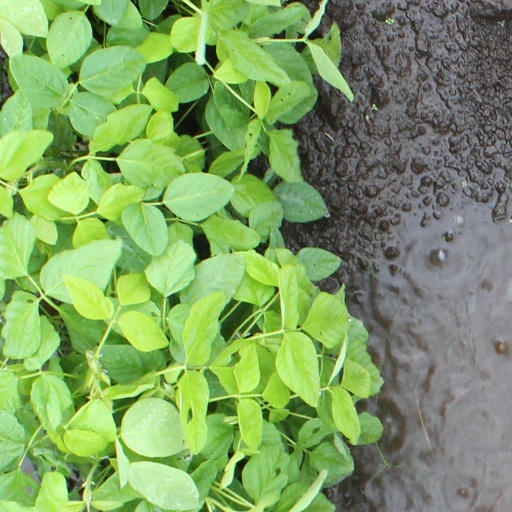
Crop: soybean